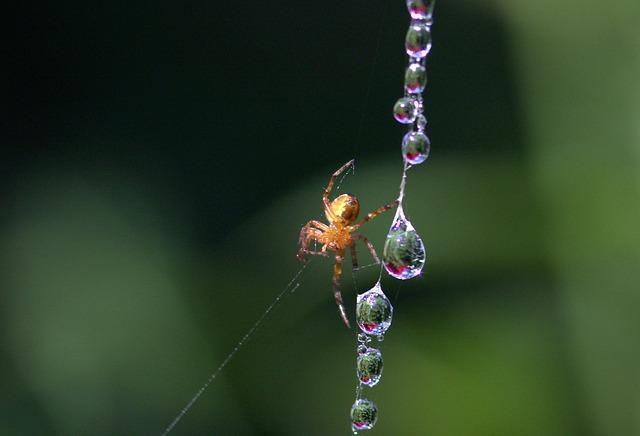
spider